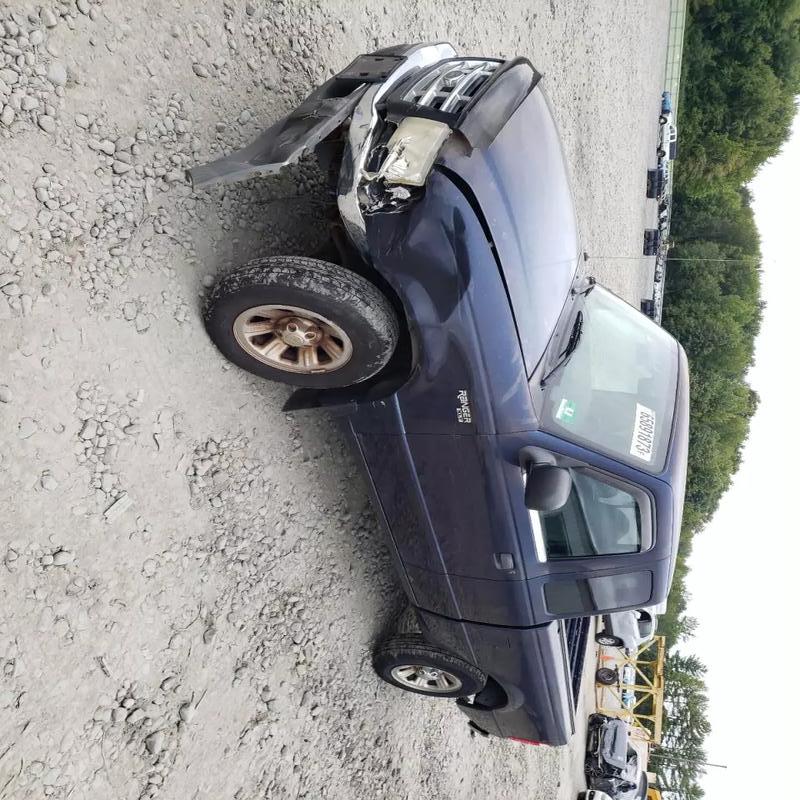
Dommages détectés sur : plaque d'immatriculation avant, pare-choc avant, feu avant gauche, aile avant gauche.
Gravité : mineur